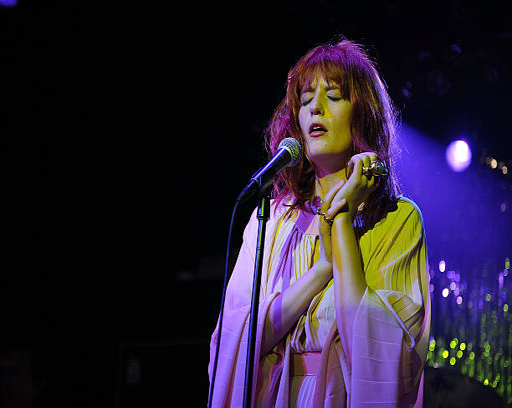
musician of indie rock artist performs during year in party at person .